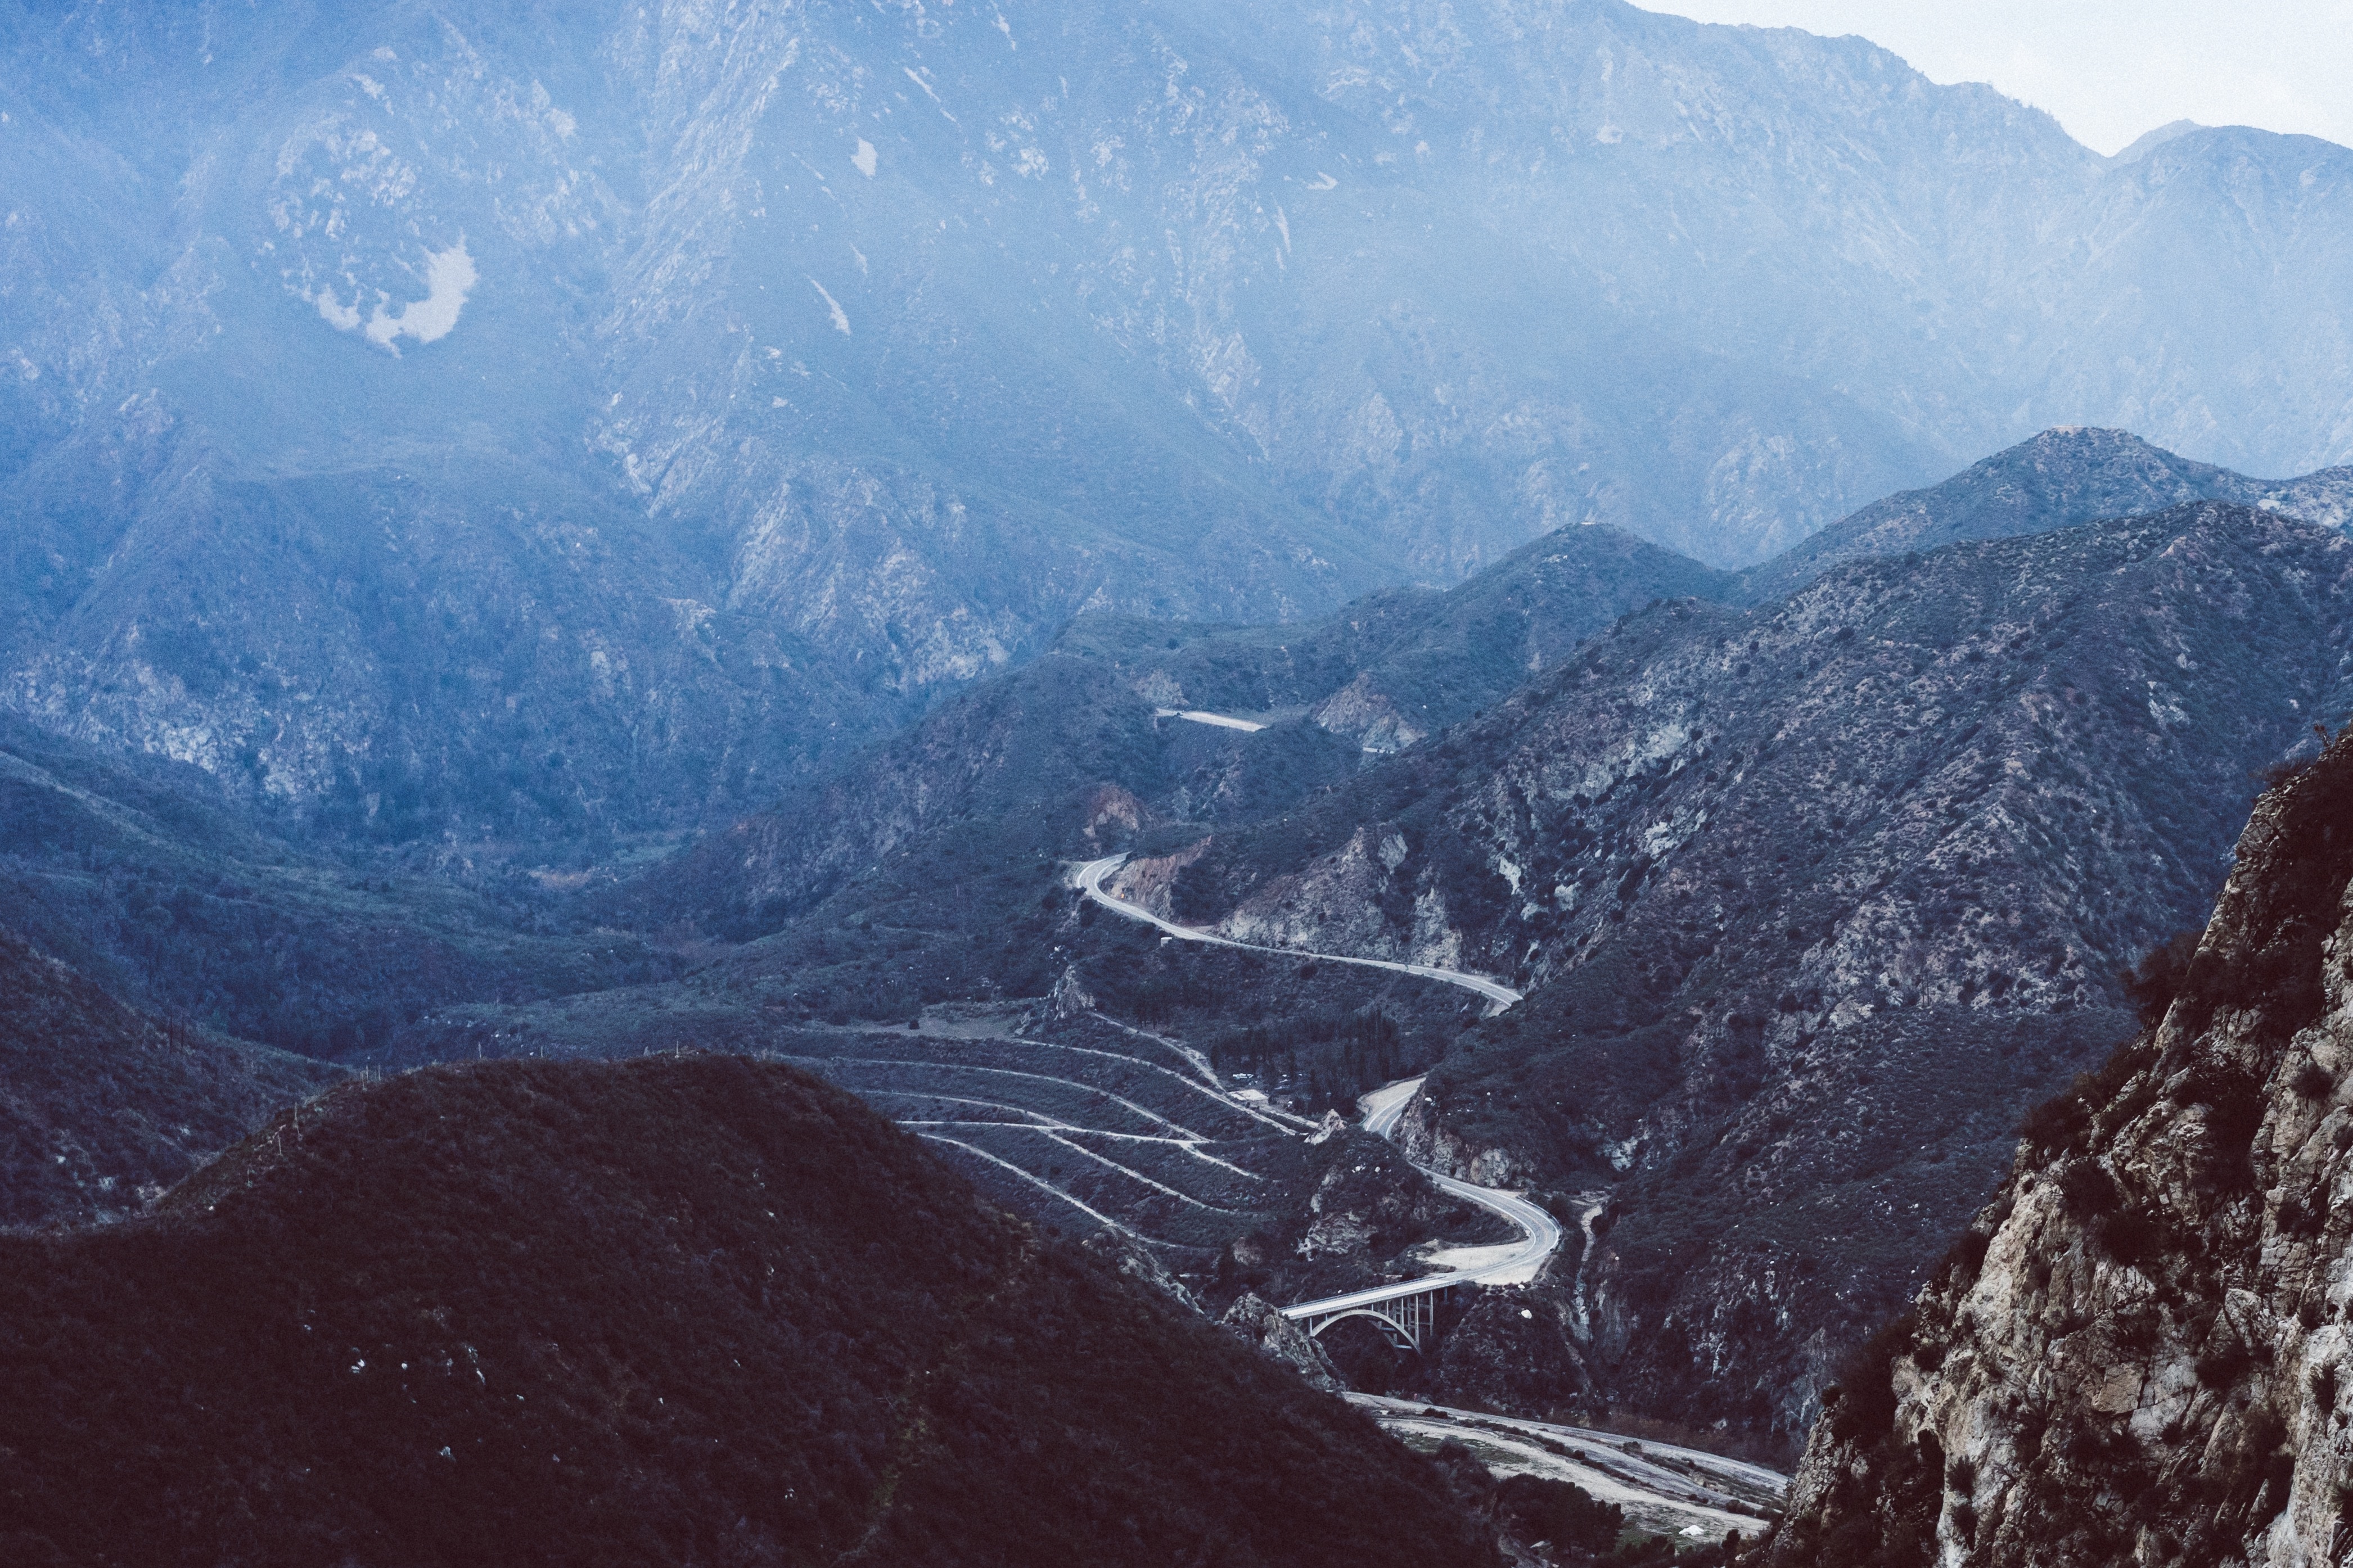
landscape, nature, wilderness, walking, mountain, snow, adventure, valley, mountain range, ridge, summit, alps, plateau, fell, cirque, landform, mountain pass, geographical feature, atmospheric phenomenon, mountainous landforms